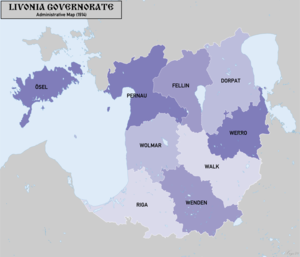
Livland guvernement / Forvaltning
Livland guvernements administrative inddeling.
Livland guvernement var et af de tre baltiske guvernementer, der indgik i det Russiske Kejserrige, og hvis territorium i dag er delt mellem Estland og Letland.